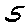
Label: 5